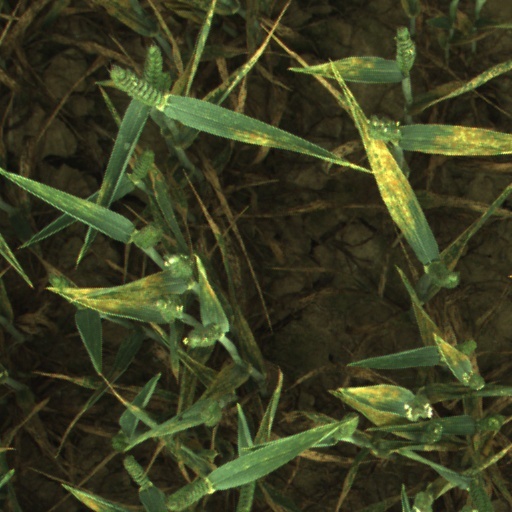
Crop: wheat